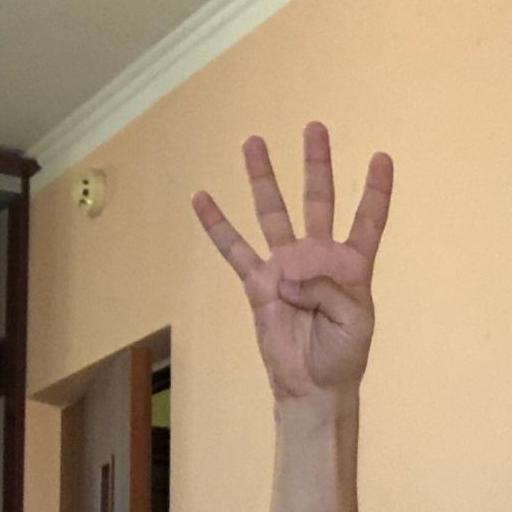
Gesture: four